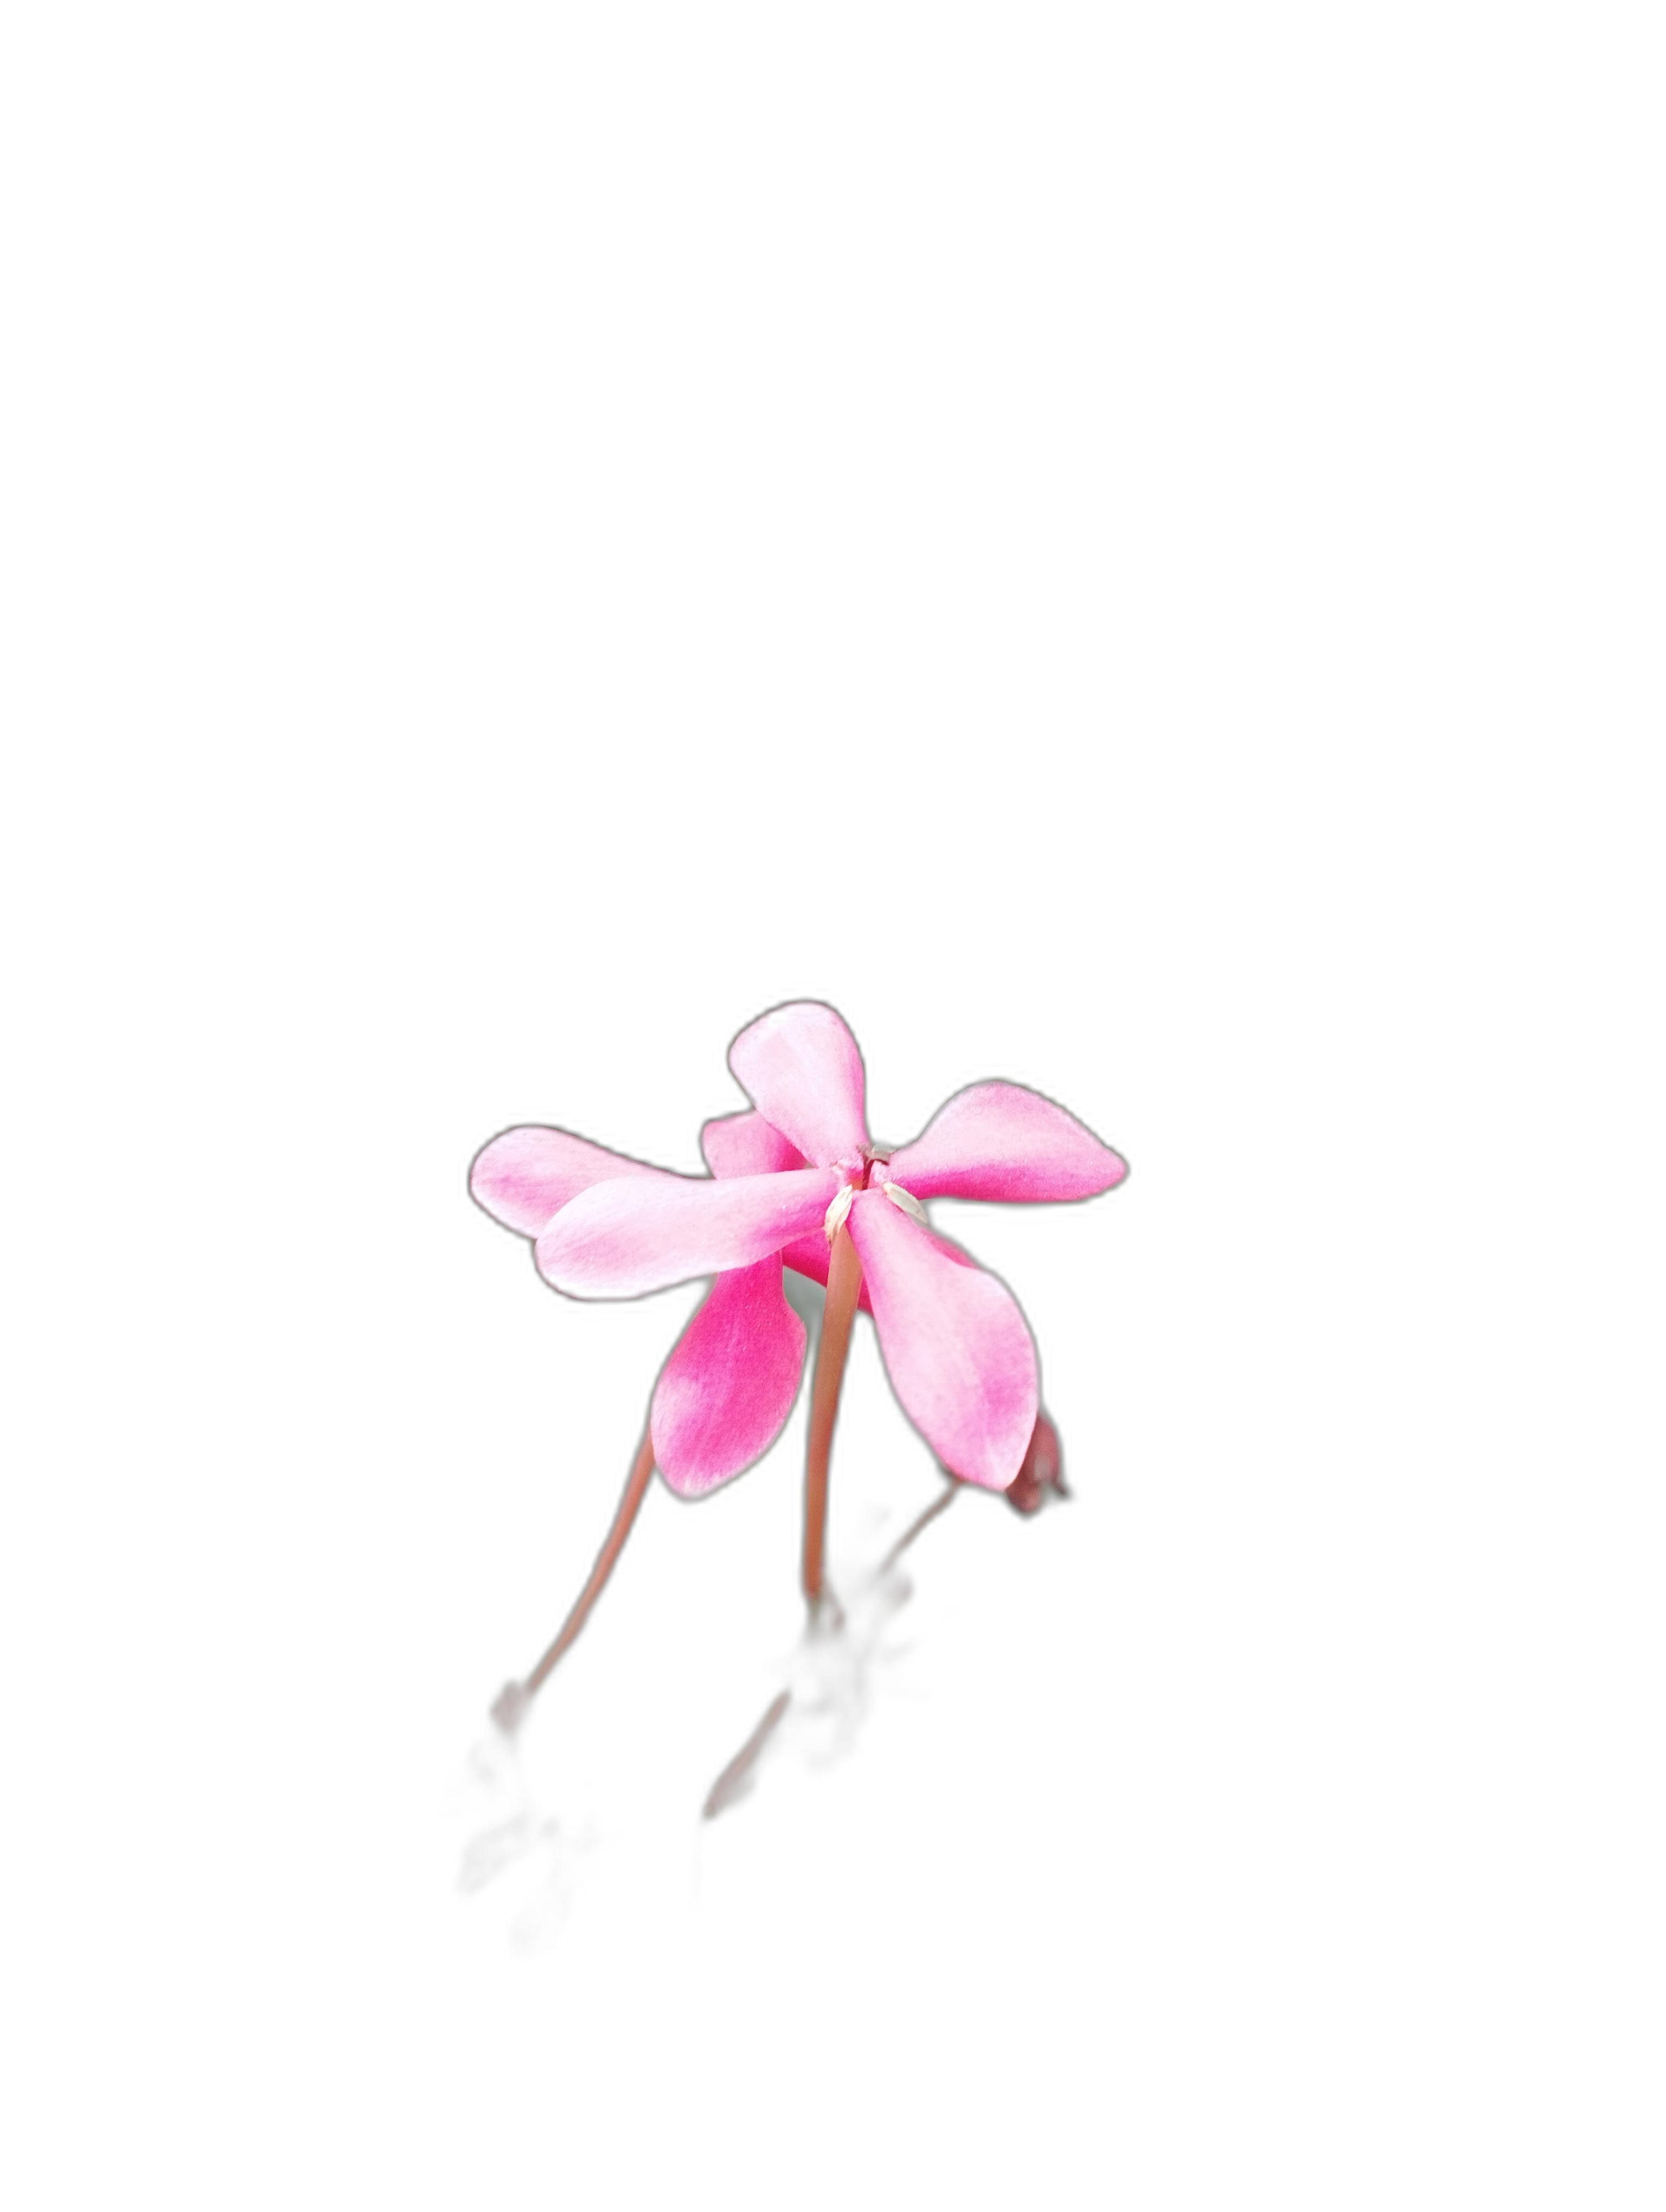
Label: Jungle geranium